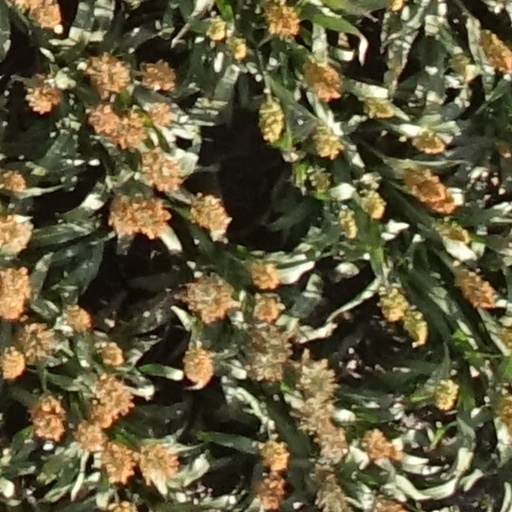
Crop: sorghum